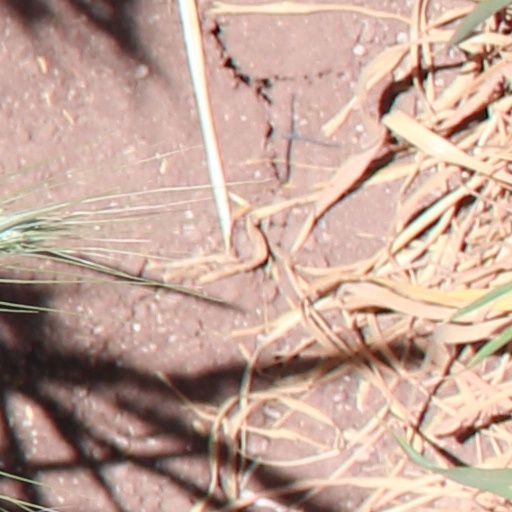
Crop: wheat